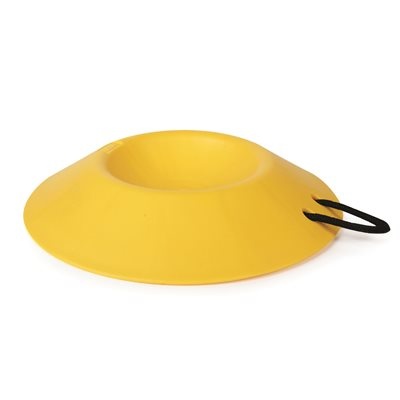
Camco's RV Wheel Dock
Camco's RV Wheel Dock is designed to prevent the trailer tongue wheel from rolling on the pavement or sinking into soft ground. It is a heavy-duty, durable dock that is easy to store and transport. Hold trailer tongue wheel steady Helps prevent the trailer tongue wheel from sinking into soft ground Easy to store and transport Heavy-duty Rope handle included for easy handling
Brand: Camco
Category: Vehicles & Parts > Vehicle Parts & Accessories > Vehicle Storage & Cargo